BuzzFeed Unsolved

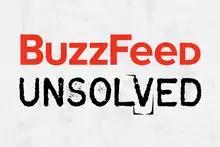

BuzzFeed Unsolved (also known as simply Unsolved) is a documentary entertainment web series created by Ryan Bergara for BuzzFeed that ran from February 4, 2016, to November 19, 2021. It first appeared on the YouTube channel "BuzzFeed Blue" and was later given its own flagship channel "BuzzFeed Unsolved Network".